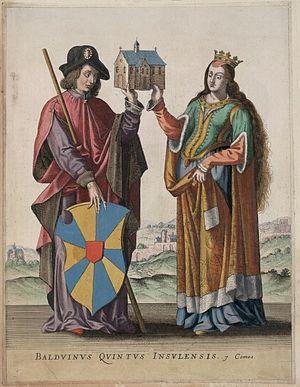
Voir aussi Comté de Flandre, Maison de Flandre.